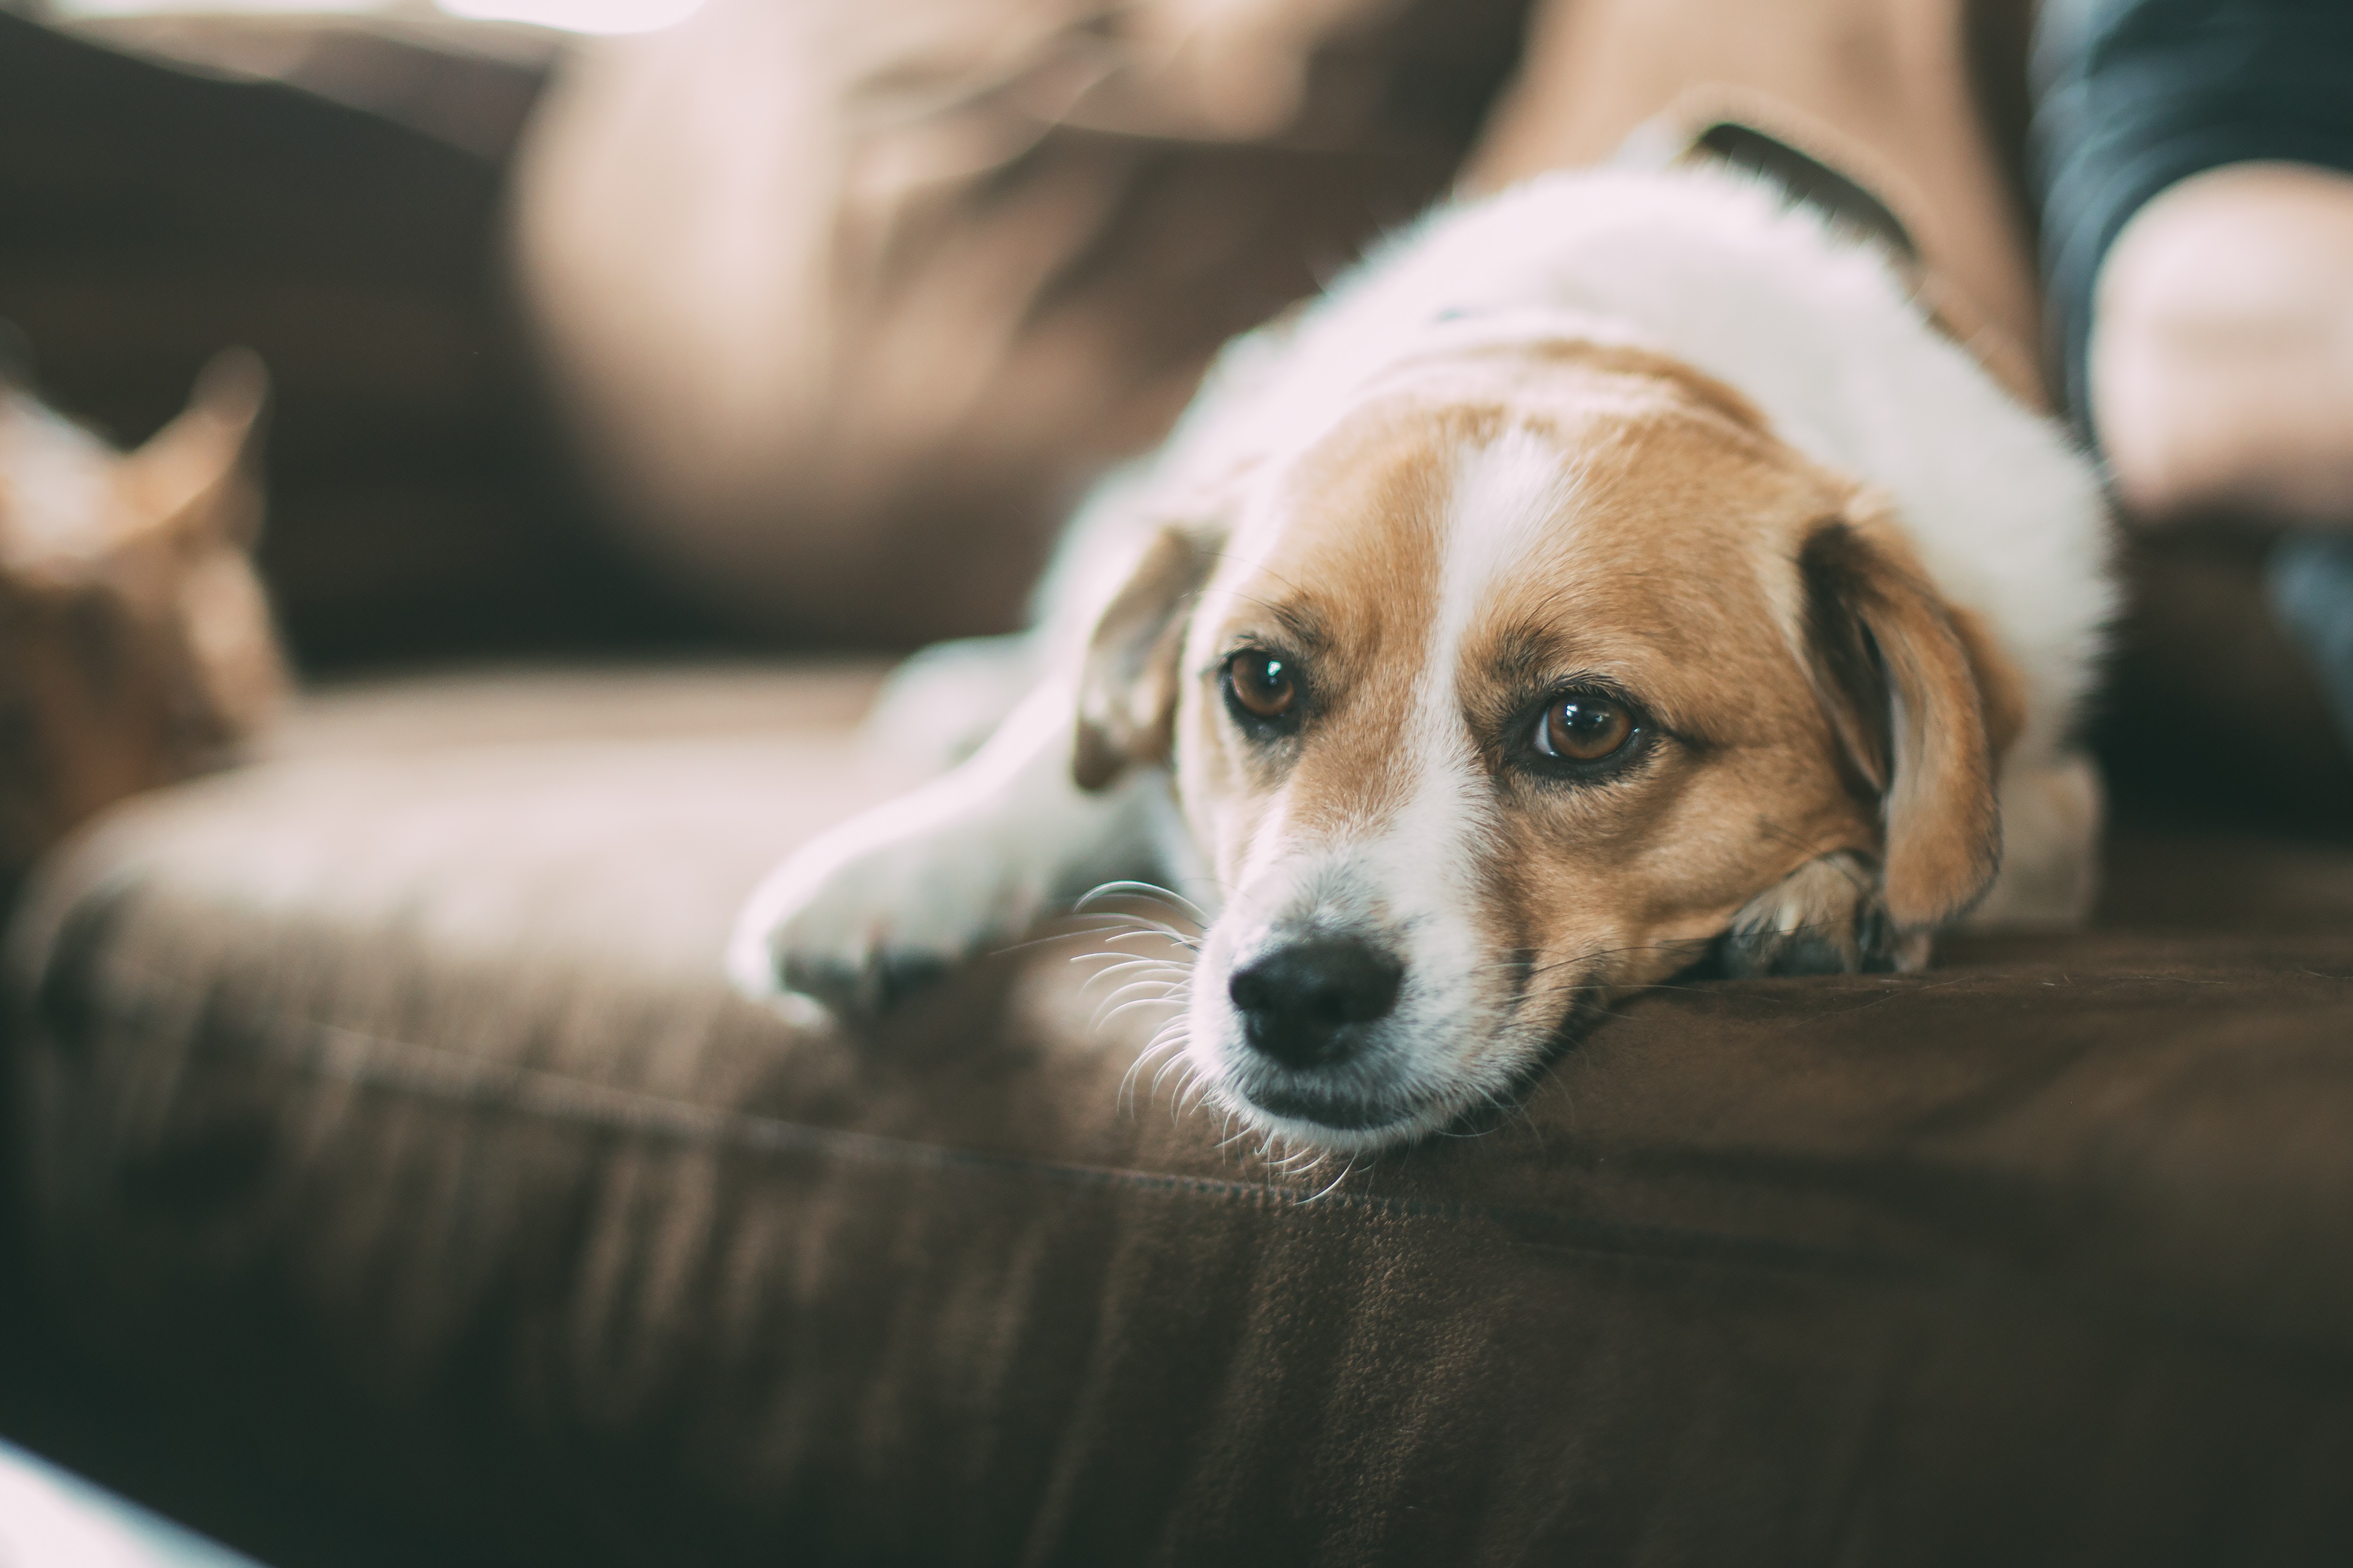
puppy, dog, pet, mammal, sofa, couch, vertebrate, beagle, dog like mammal